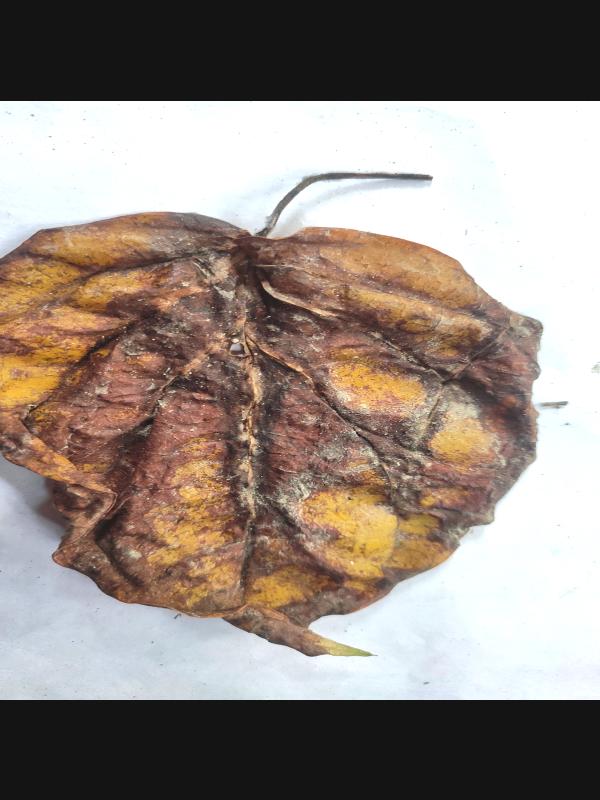
Label: Dried_Leaf